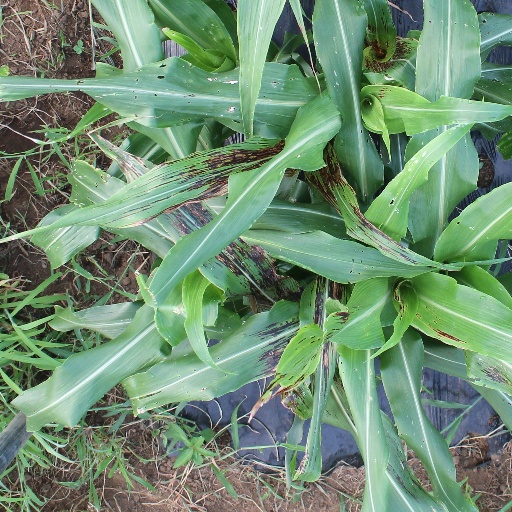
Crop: sorghum